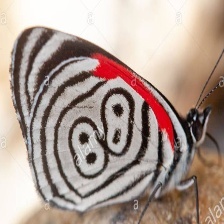
Species: AN 88